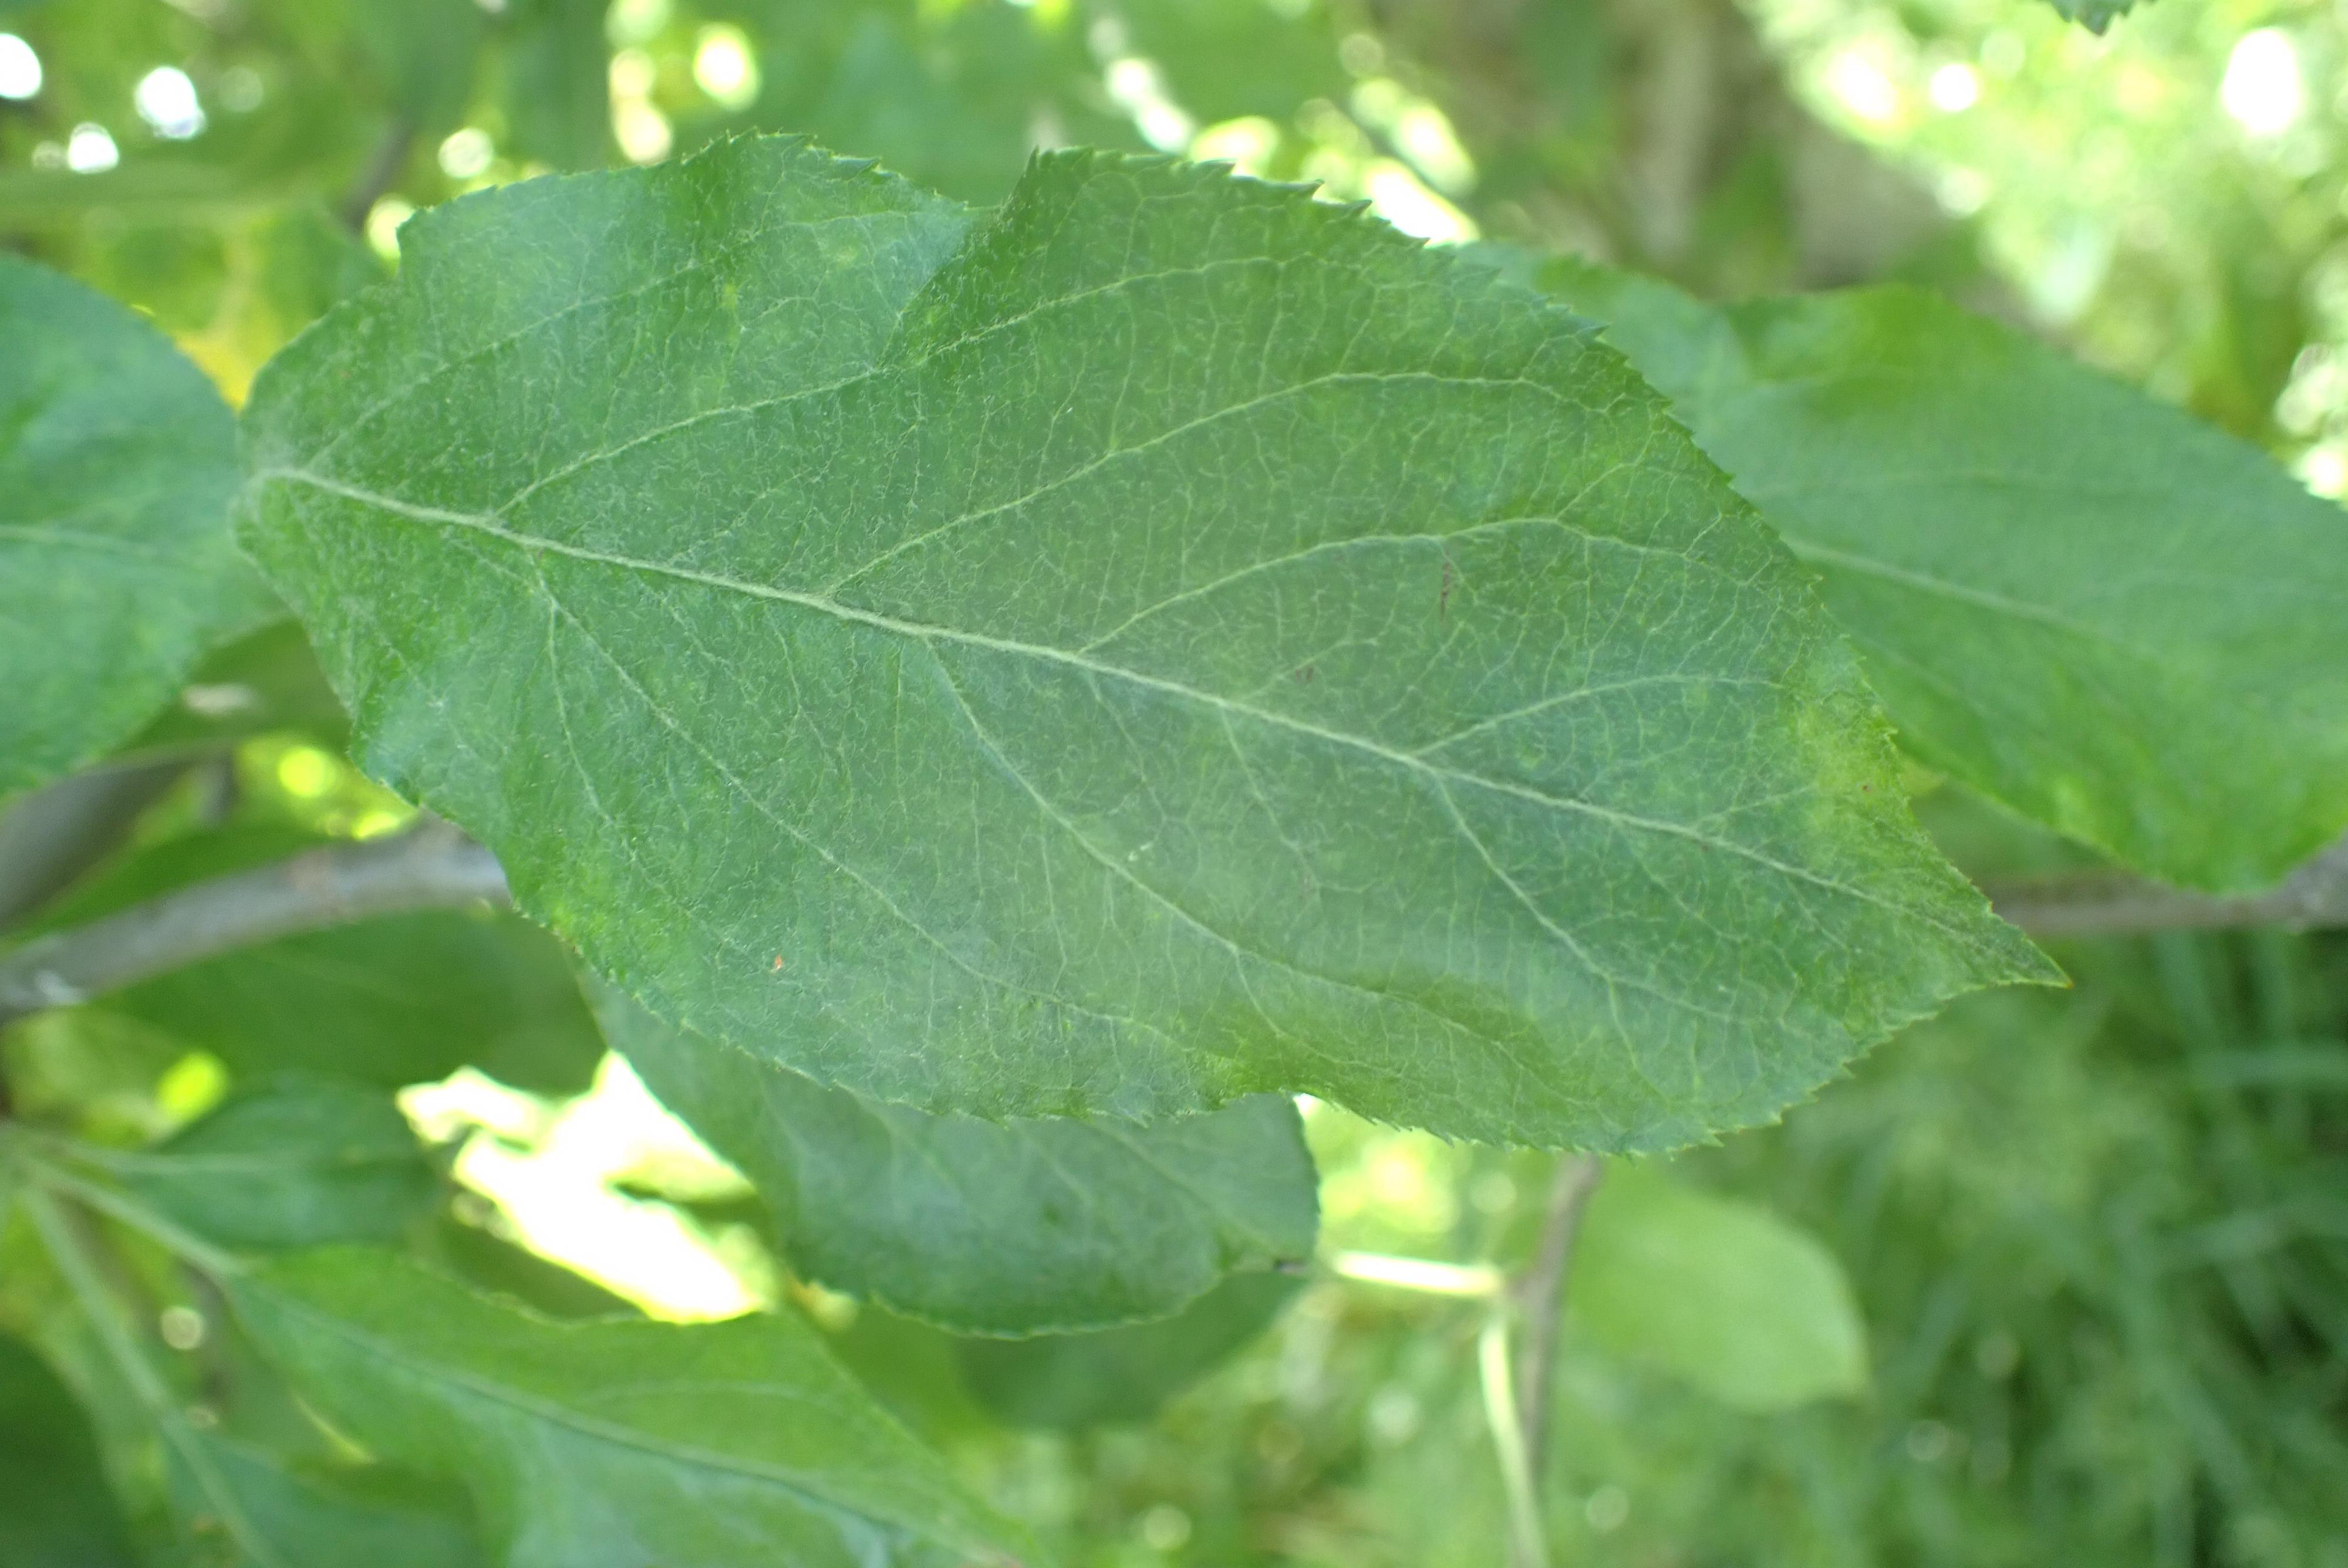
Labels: scab